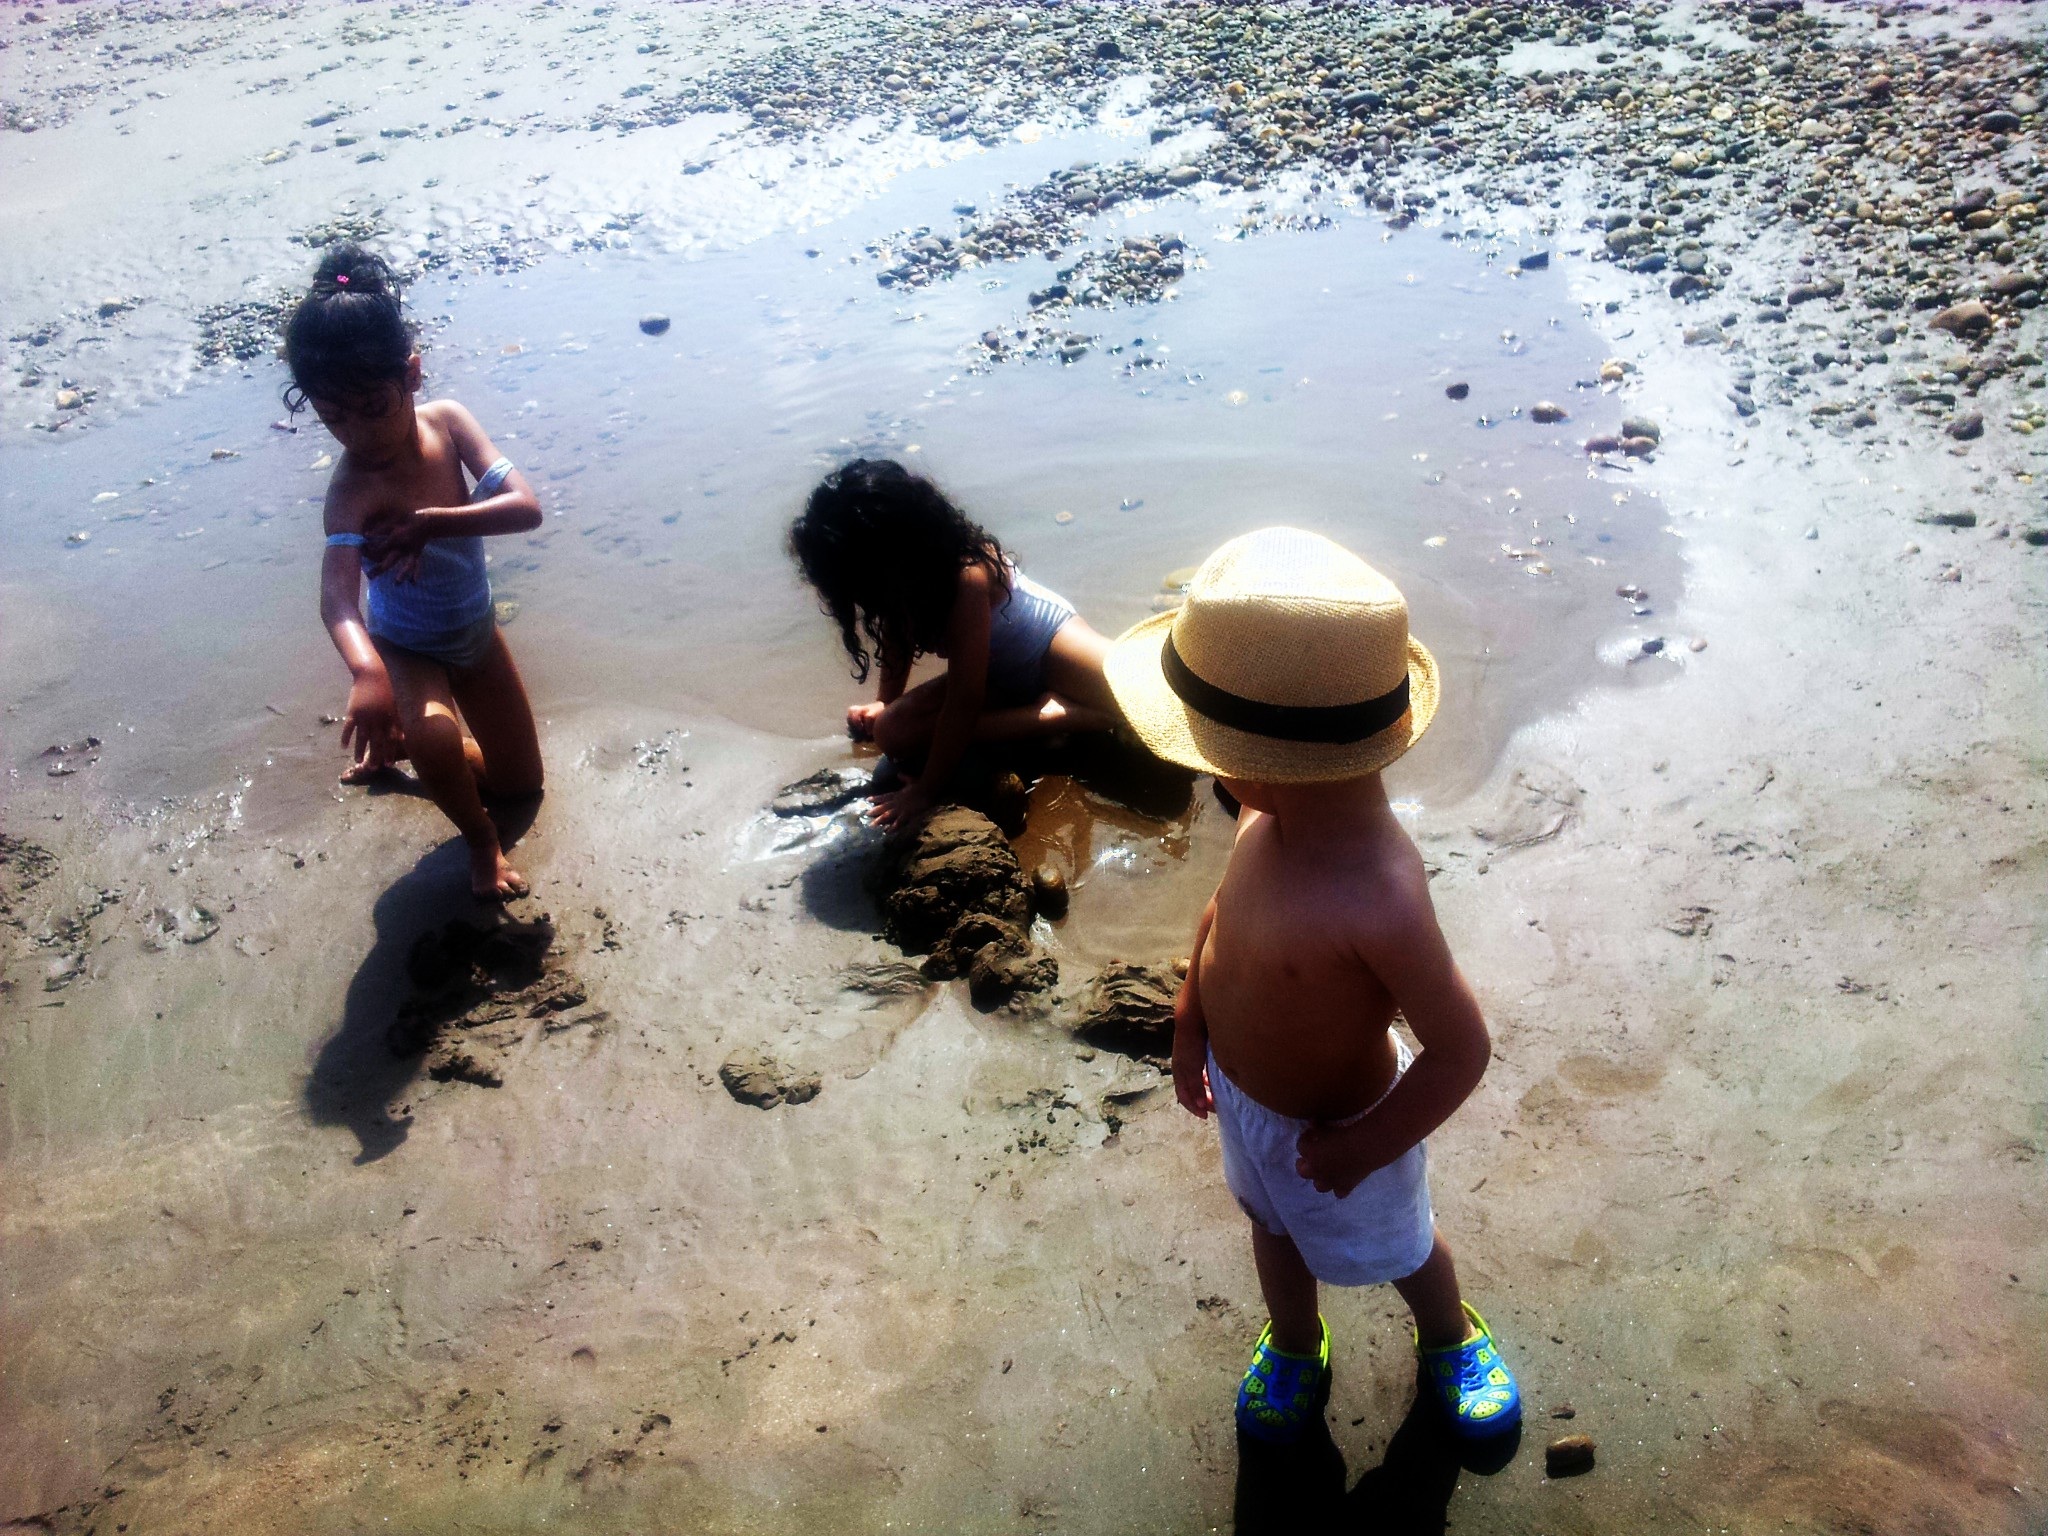
water, mud, image